Embrach

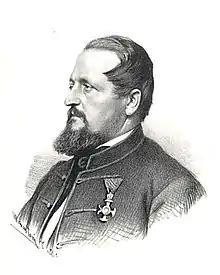
Abraham Ganz

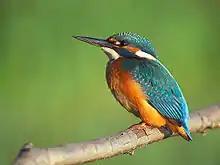
Kingfisher near "Haumühle"

Hedwig Neri (*1914 in Embrach – 1997† in Embrach) The ceramic and faience painter Hedwig Zangger Neri worked from 1945 in addition to clay, with glass, textiles, oil paint and pencil. An example is the picture from Murano glass in the abdication hall. Not far away, in the old Amtshaus, live and act the Neris. The house is a place of culture and attracts many artists. Ruedi Walter, Inigo Gallo and Margrit Rainer are frequent guests.